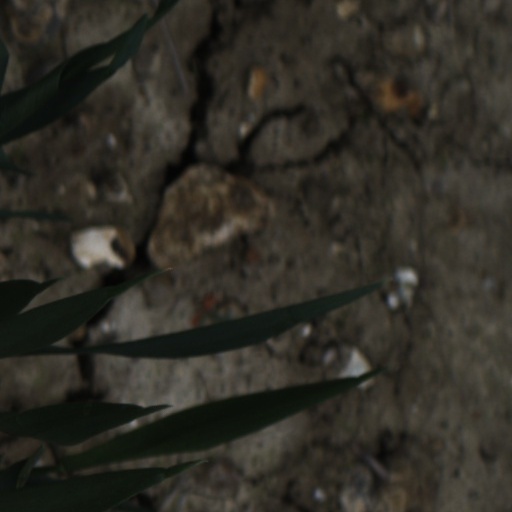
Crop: wheat